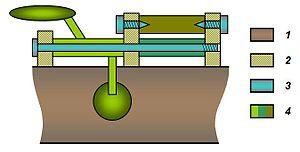
Schéma technologique de la liaison d'une clef d'instrument de musique: corps de l'instrument palier rapporté axe ou vis pointeau clefs (ici trois différentes) disposées coaxialement ou parallèlement. Celle de gauche est représentée entière avec la touche et le clapet. Schéma personnel réalisé sous word.
Un mécanisme, ou transmetteur, est l'association de plusieurs pièces liées entre elles par des contacts physiques qui les rendent totalement ou partiellement solidaires, selon qu'ils autorisent ou non des mouvements relatifs. La liaison mécanique est le modèle utilisé pour décrire cette relation dont la considération est primordiale dans l'étude des mécanismes. Elle emploie des représentations mathématiques qui diffèrent suivant qu'on l'aborde sous l'aspect cinématique ou sous l'aspect des actions mécaniques.
En organologie, une clé est un dispositif mécanique permettant d'ouvrir ou de fermer les trous d'un instrument à vent qui sont hors d'atteinte des doigts. On trouve un clétage élaboré sur les hautbois, les saxophones, les clarinettes, les bassons et les flûtes traversières.